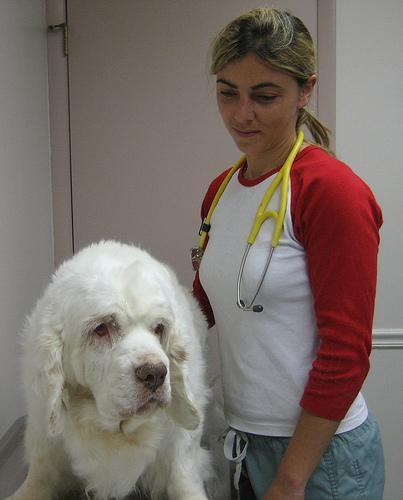
clumber